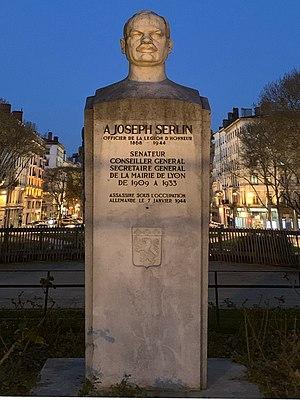
buste de Joseph Serlin (Lyon).
Joseph Serlin, né le 11 octobre 1868 à Crachier et mort le 7 janvier 1944 à Dommartin, est un homme politique français.
Cet article recense les œuvres d'art dans l'espace public de Lyon, en France.
La place du Maréchal-Lyautey est située dans le 6ᵉ arrondissement de Lyon, à l'extrémité ouest du cours Franklin-Roosevelt, sur la rive gauche du Rhône à la jonction du quai de Serbie et du quai du Général Sarrail, où elle donne accès au pont Morand. À l'ouest, elle offre une superbe vue sur l'opéra, la tour de la mairie et la basilique de Notre-Dame de Fourvière, ainsi que sur la colline de la Croix Rousse.